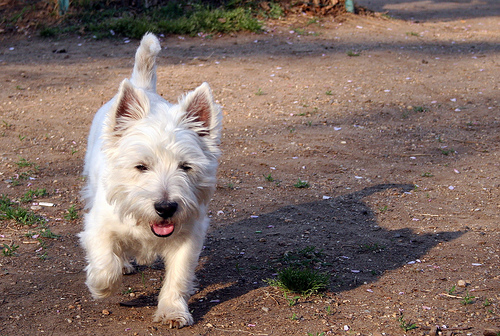
Animal: dog
Breed: scottish_terrier